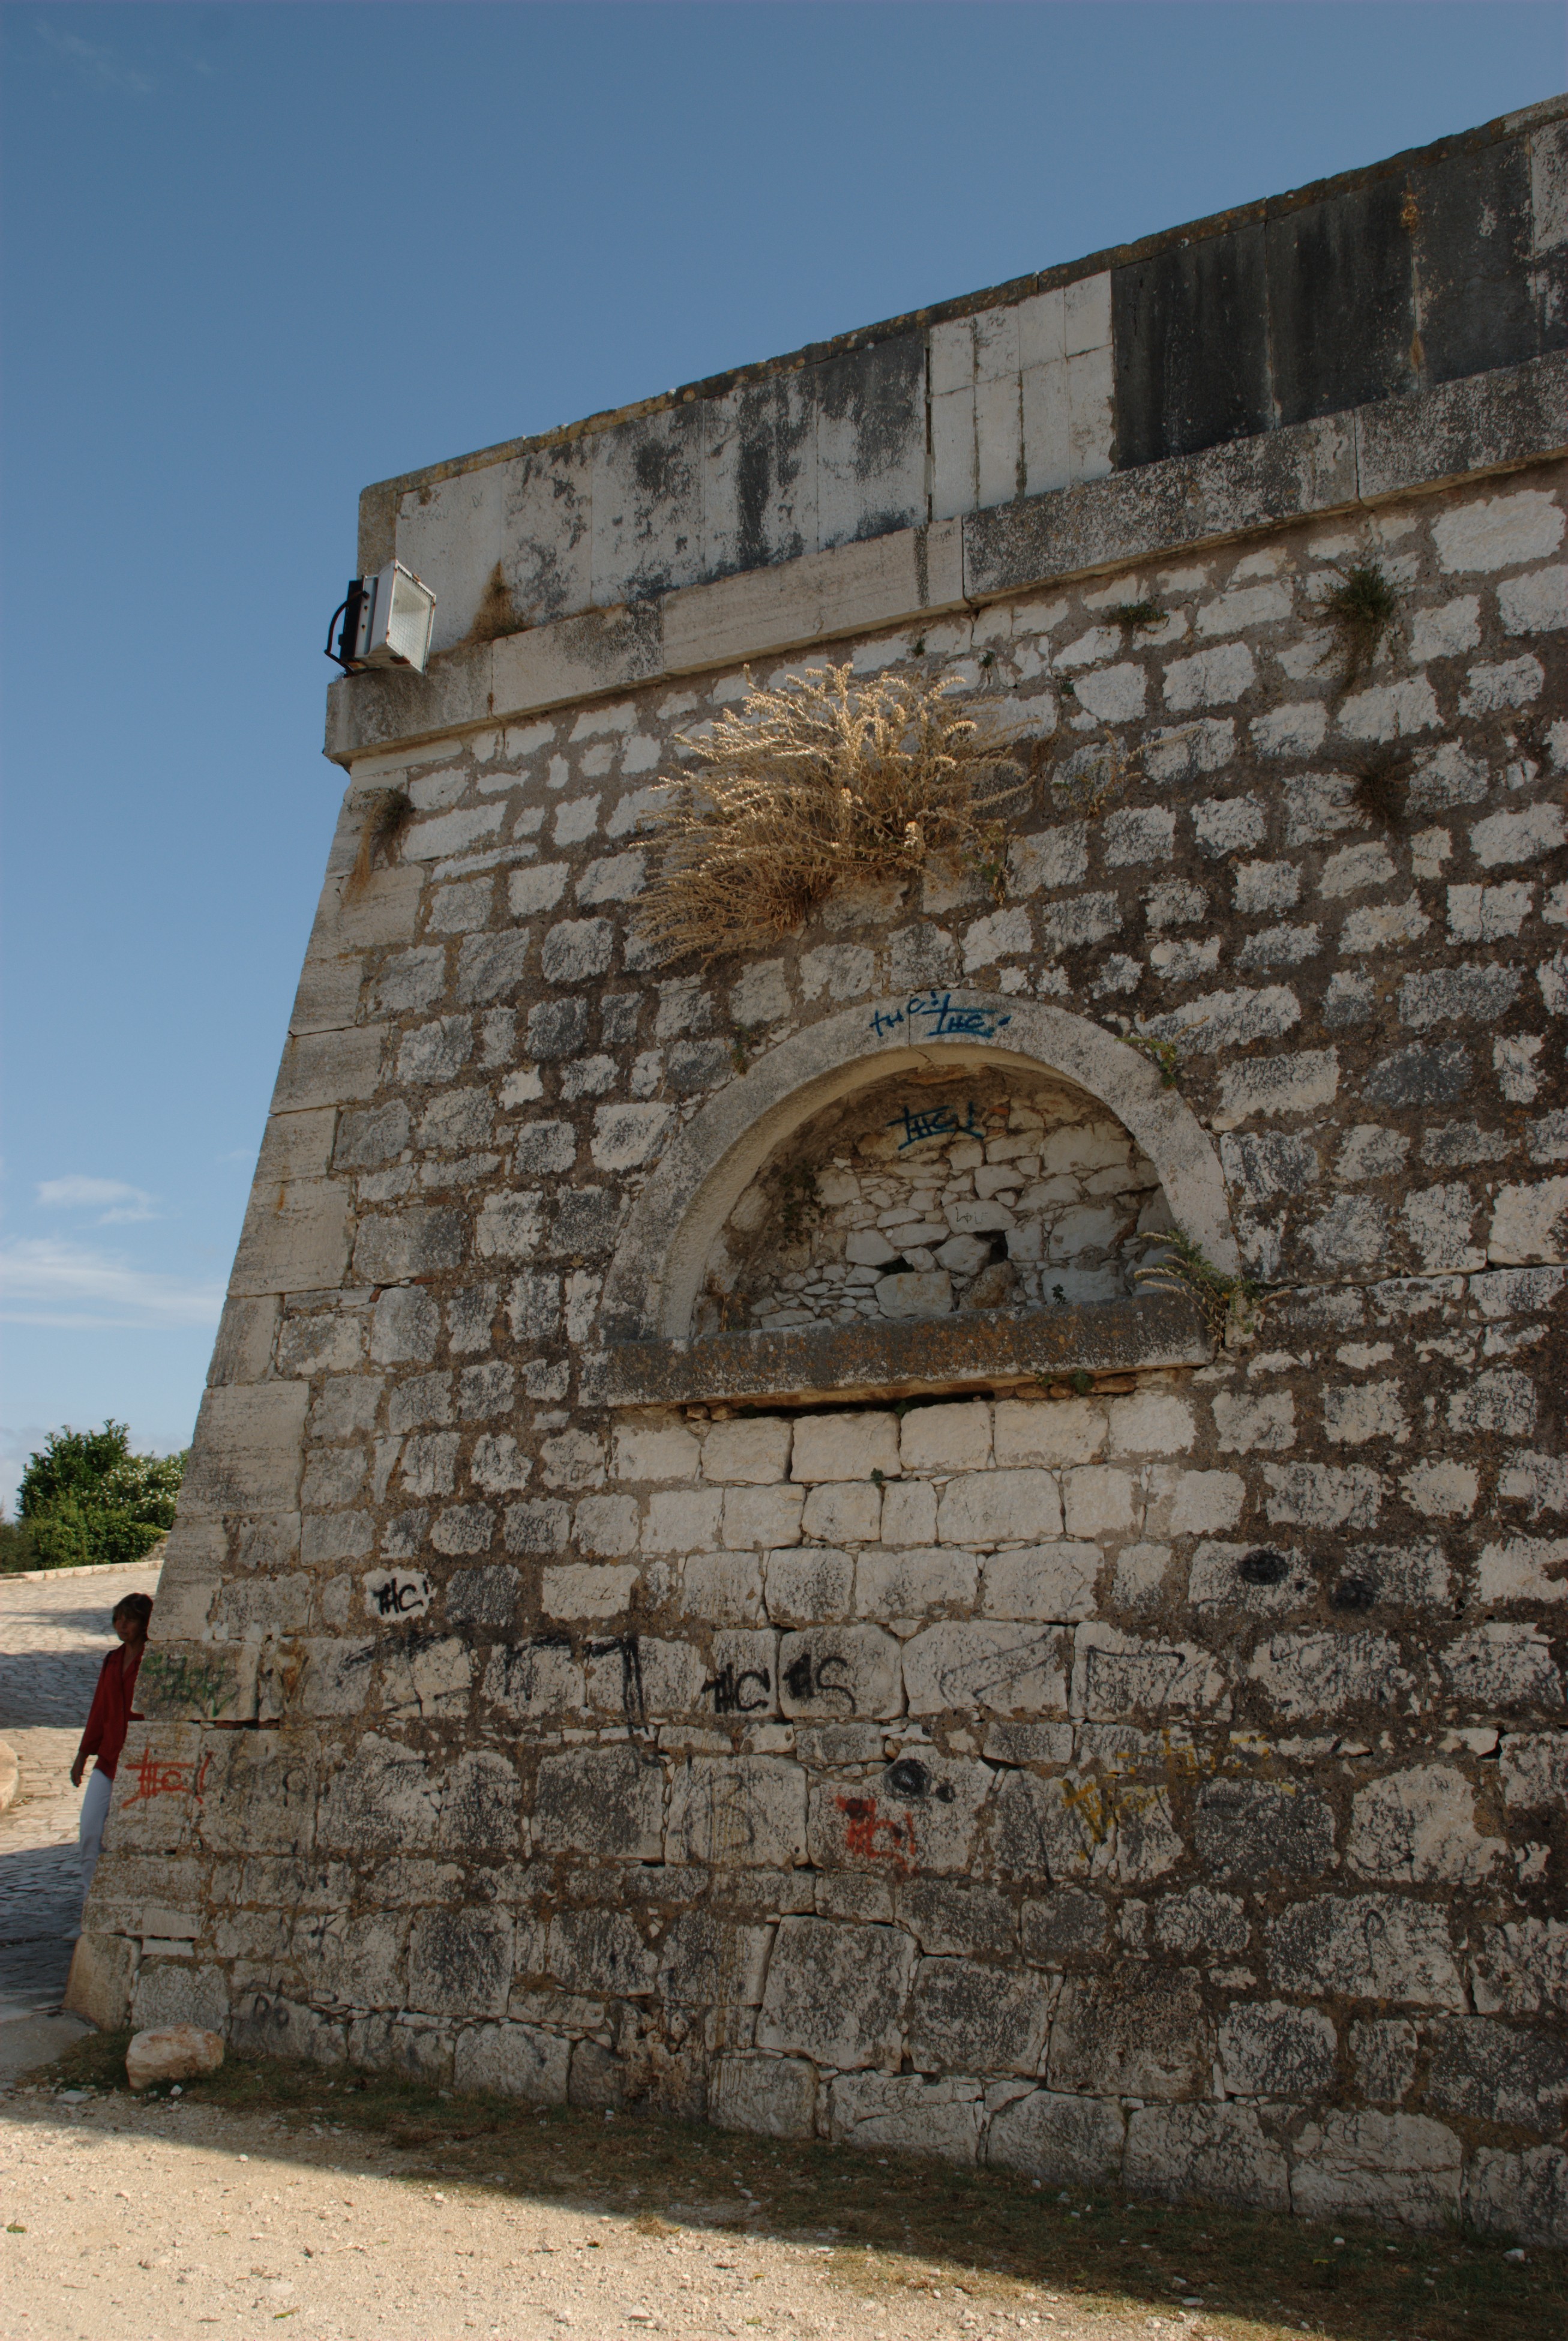
rock, architecture, town, building, city, wall, monument, cityscape, europe, nikon, fortification, croatia, temple, ruins, history, d80, istria, adriatic, nikond80, rovigno, rovinj, jadran, istra, archaeological site, ancient history